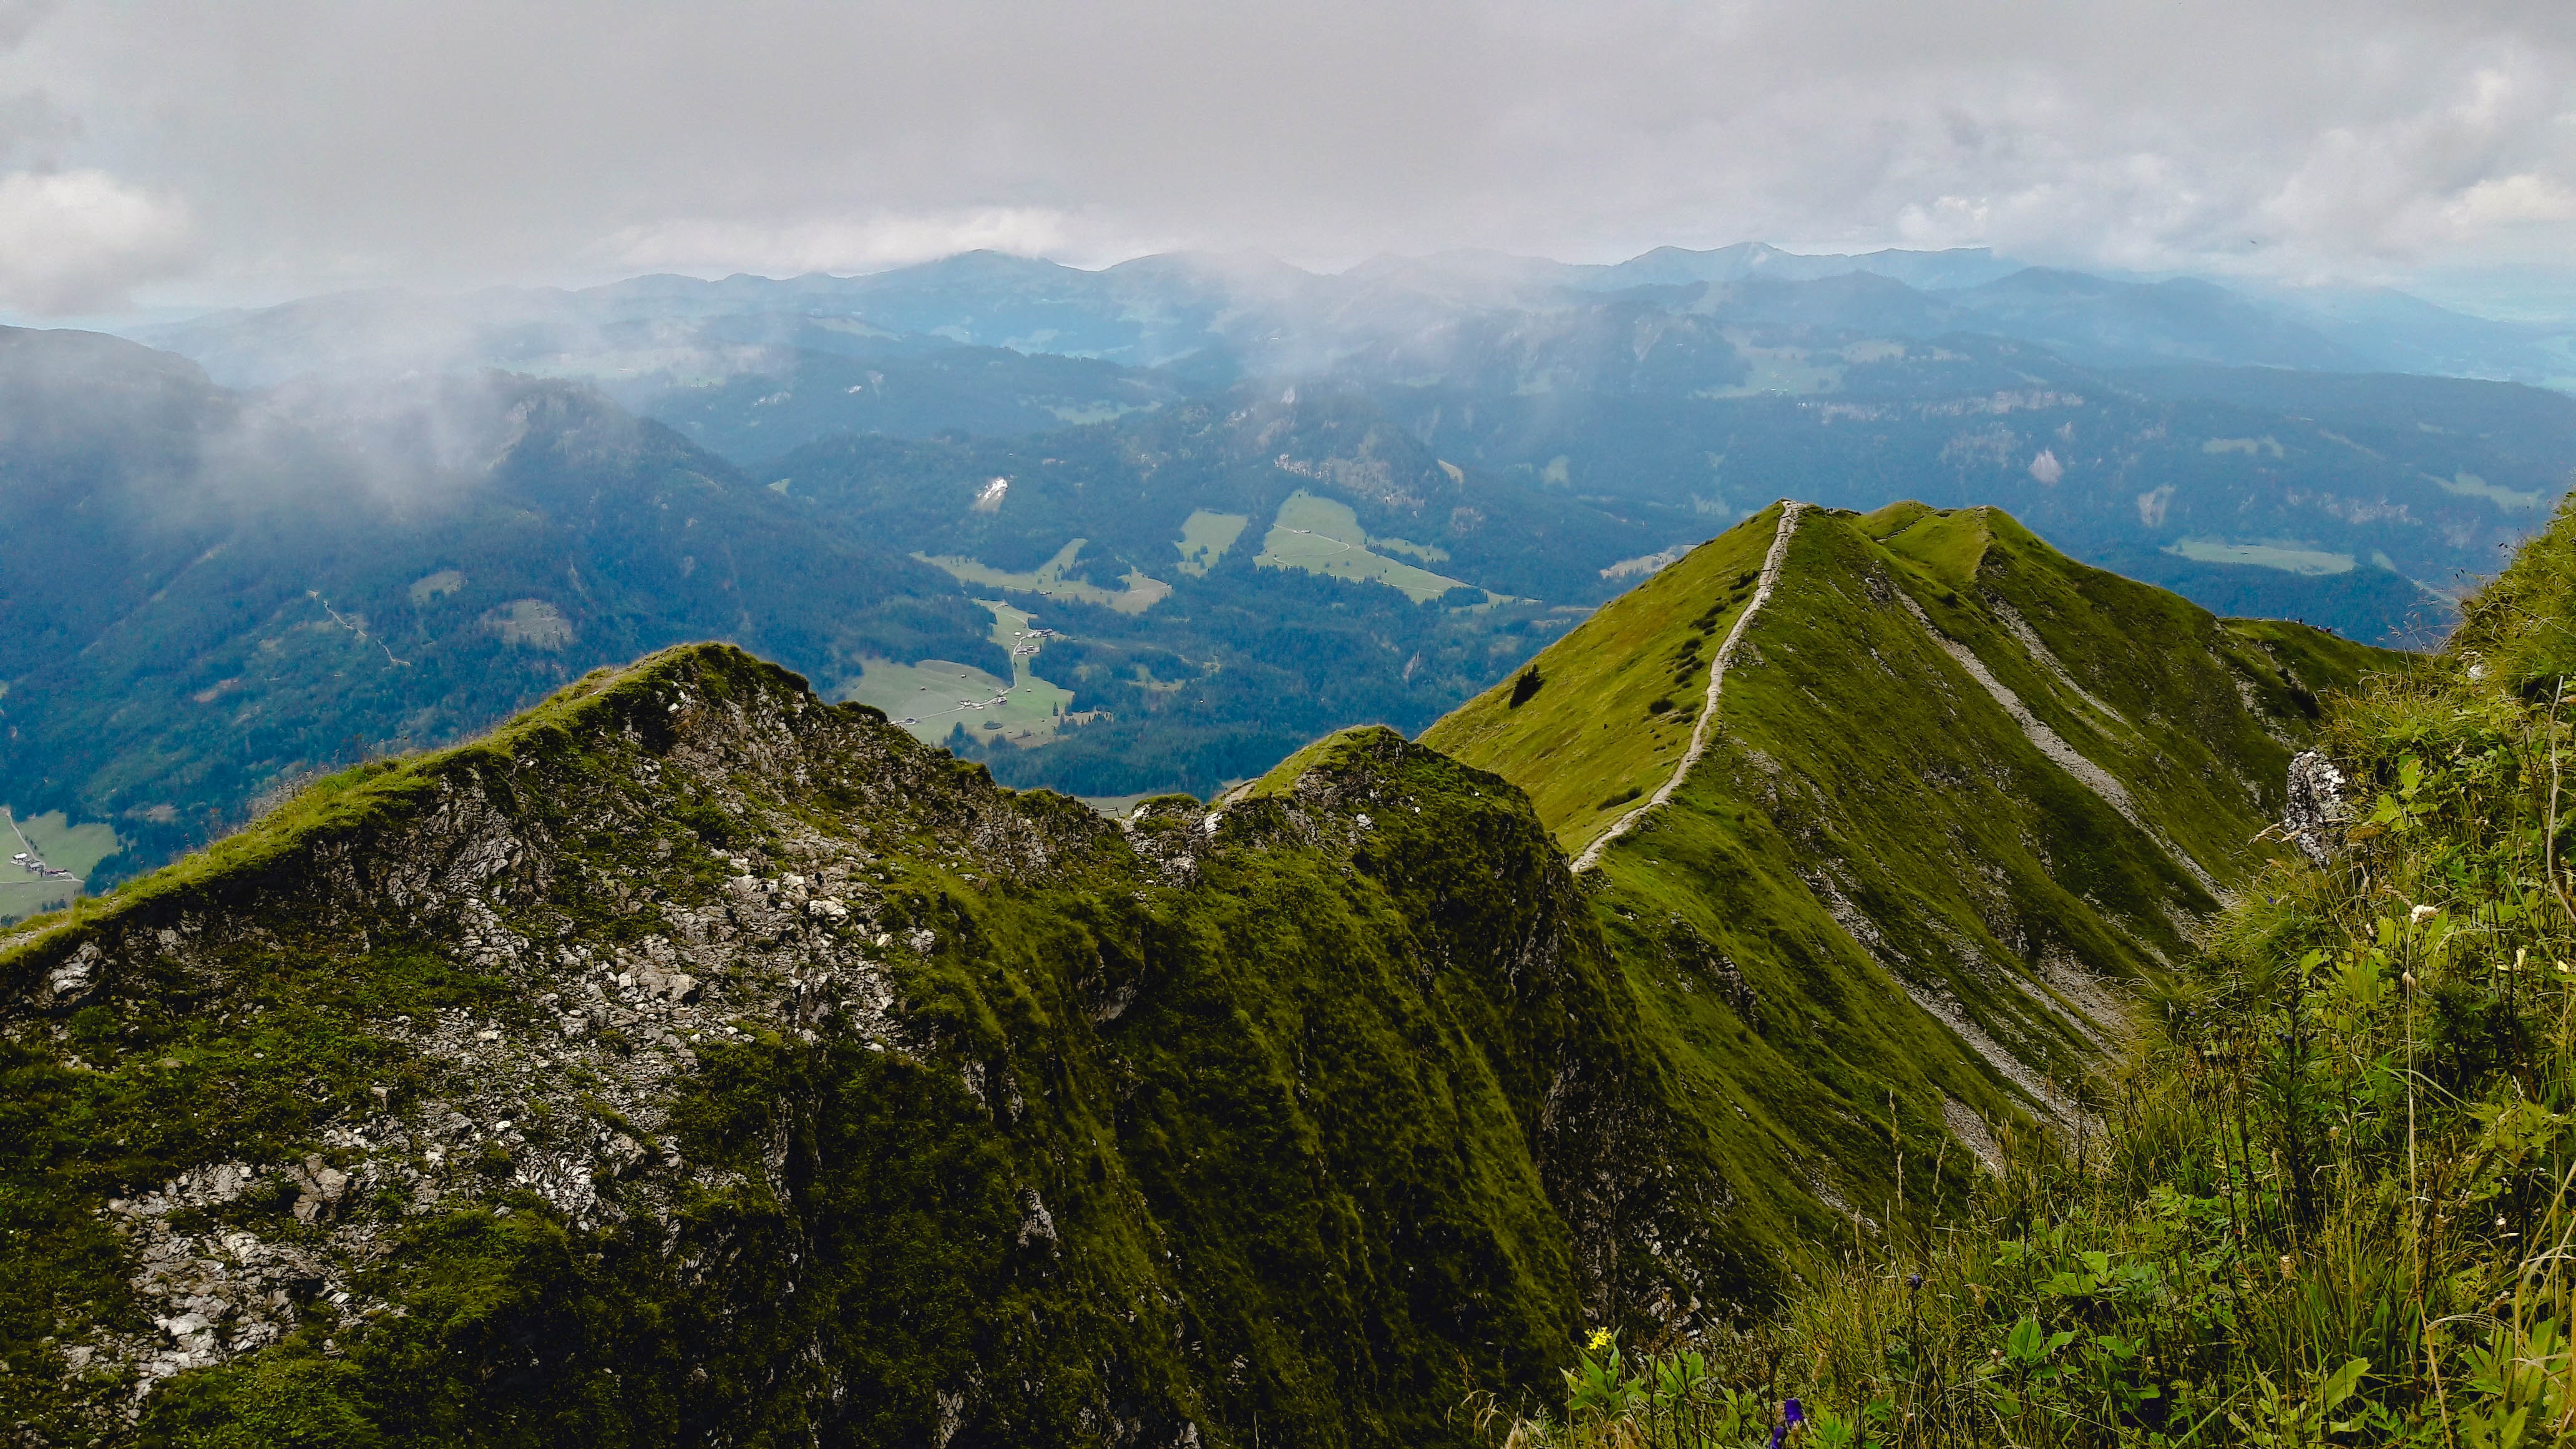
mountainous landforms, mountain, highland, mountain range, ridge, nature, hill, sky, hill station, wilderness, alps, atmospheric phenomenon, fell, summit, massif, valley, mount scenery, cloud, landscape, ar te, national park, terrain, mountain pass, grassland, cirque, photography, panorama, cliff, tourism, forest